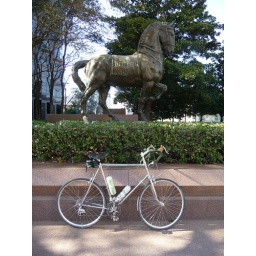
Big horse in arts district makes bike look small.